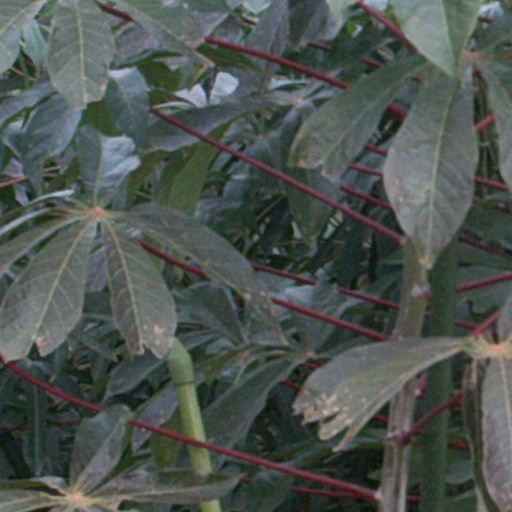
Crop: cassava